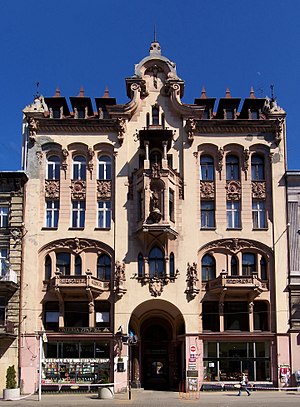
Huset under Gutenberg
Huset under Gutenberg ved Piotrkowska-gaden
Huset under Gutenberg ligger ved Piotrkowska-gaden 86 i Łódź, og regnes for at være en af gadens mest effektfulde bygninger.